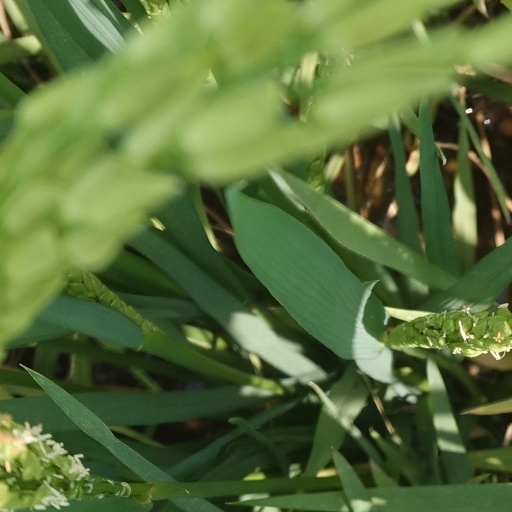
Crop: rice